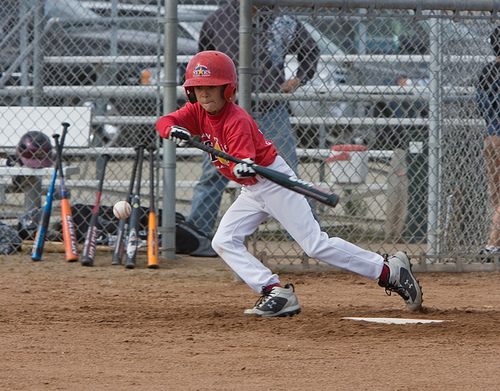
cậu bé đang vung gậy bóng chày về phía bóng